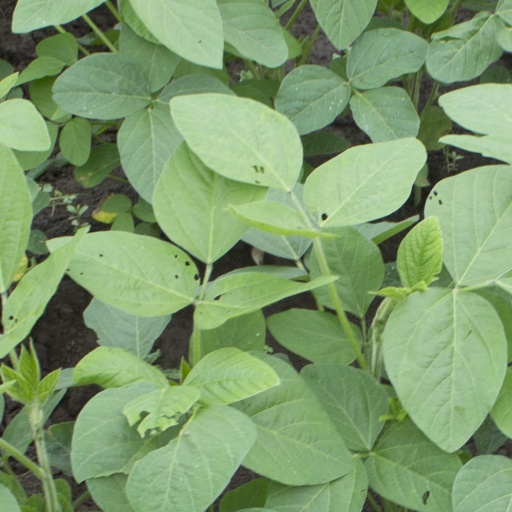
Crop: soybean